Lower Mississippi River Museum

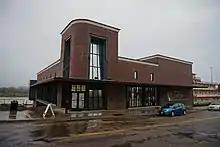
Lower Mississippi River Museum

The Lower Mississippi River Museum is a museum in Vicksburg, Mississippi.